Rumelia

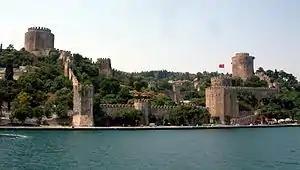
Rumeli Hisarı (Rumelian Fortress, 1452) on the European shore of the Bosphorus Strait in Istanbul

Rumelia included the provinces of Thrace, Macedonia and Moesia, which are now Bulgaria and Turkish Thrace, bounded to the north by the rivers Sava and Danube, west by the Adriatic coast and south by the Morea. In the beginning the main town was the city of Plovdiv, then Sofia. The name "Rumelia" was ultimately applied to a province composed of central Albania and northwestern Macedonia, with Bitola being the main town.